Circular wing

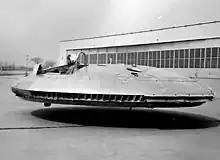
The Avrocar under test

After the war, the Avro Canada company developed a saucer-shaped aircraft. John Frost became interested in the Coandă effect to produce lift, eventually designing a disc-shape in which the thrust was directed downward around the entire disc by a flap ringing the aircraft, allowing it to take off and land vertically. Once in flight, the flap would be angled slightly, producing a small thrust while being directed to the rear. Little lift would be generated by conventional means; the engine thus would instead be used to build an "artificial wing" by directing the airflow around the craft. He offered a number of increasingly dramatic performance estimates, generally claiming Mach 4 performance at , at which point the USAF took over funding under "Weapon System 606A". The result was a 29-foot (8.9 m) diameter supersonic "Project Y2".